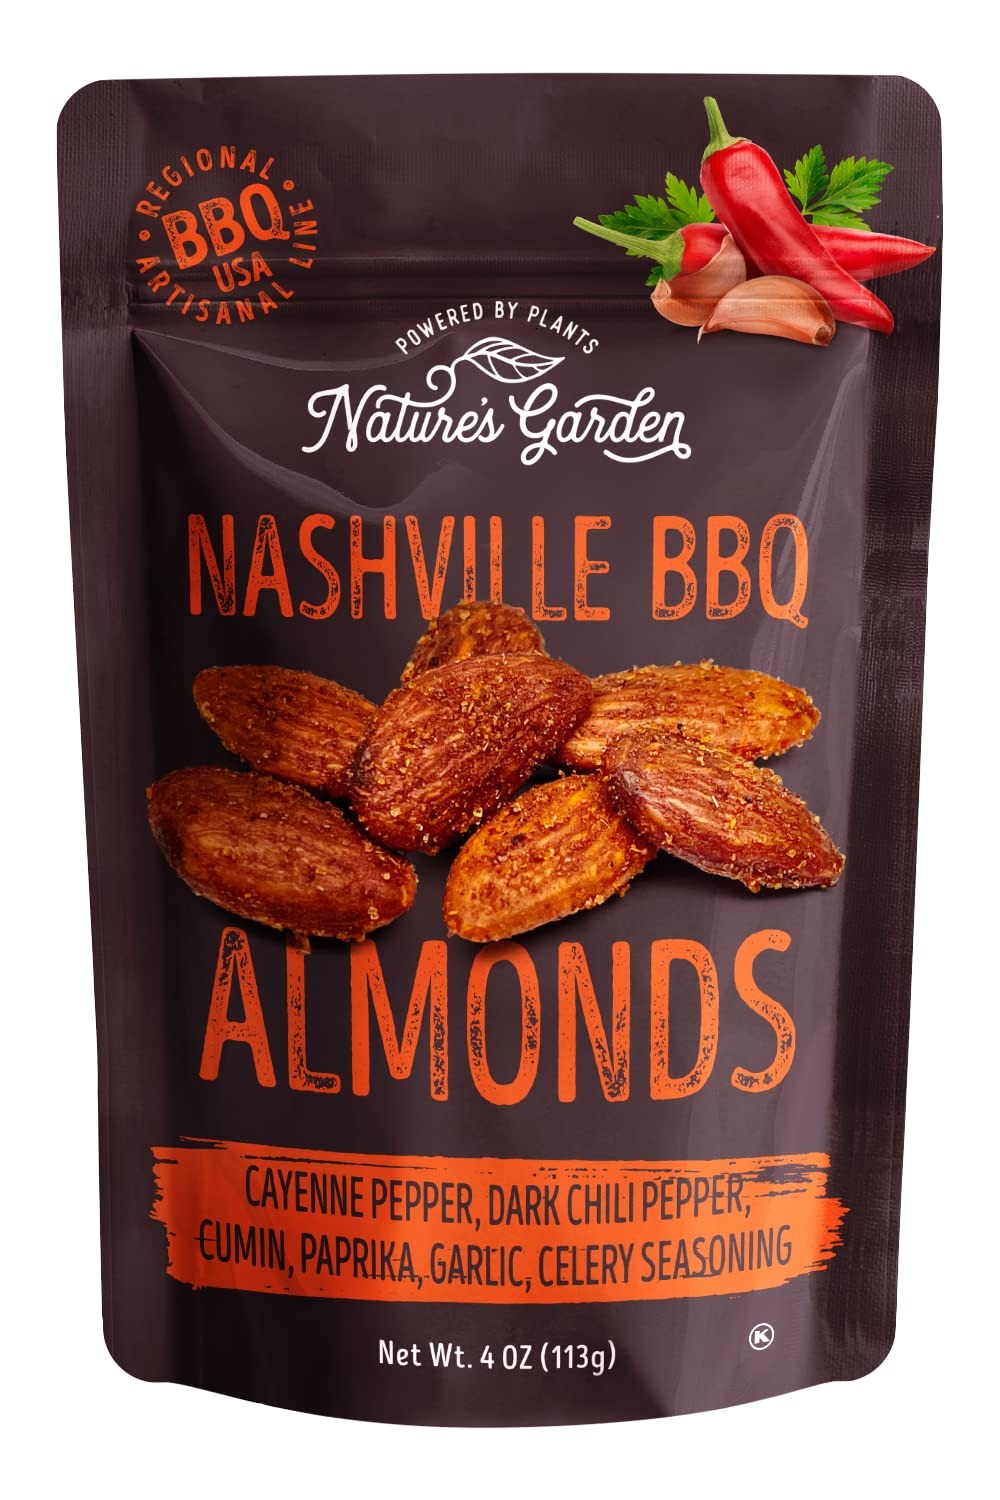
Item Name: Nature's Garden Nashville BBQ Almonds, 4 oz (Pack of 6) - Spicy Snacks, Flavored Nuts Snack Pack, Seasoned Bulk Almonds, Gluten Free Almonds, Healthy Snacks for Adults
Bullet Point 1: FLAVOR EXPLOSION - Using the finest blends of herbs and top shelf spices, our Nashville BBQ Almonds promise a burst of fresh, decadent goodness in every bite. No artificial flavors. All natural. All delicious.
Bullet Point 2: REAL INGREDIENTS - All Nature’s Garden products, including our artisanal nuts, are made with all natural and fresh nuts of the highest quality. Rest assured knowing you’re buying the absolute finest snacks for you and your family.
Bullet Point 3: JUST THE GOOD GOOD - Our artisanal nuts are seasoned with real spices crafted by our team of quality flavor enthusiasts. You won’t find any artificial flavors or ingredients in our spices. It’s all about premium quality that looks as good as it tastes.
Bullet Point 4: SNACK ON THE MOVE - These artisanal nuts are for moving and grooving! Conveniently packaged in 4 oz (128g) snack packs with 6 packs in the box, toss a pack in your purse, lunch box, or hiking bag, and get moving!
Bullet Point 5: COMPROMISE FREE - Tasty treats and healthy snacks typically don’t belong in the same sentence, but at Nature’s Garden we challenge that concept! Our Nashville BBQ Almonds are an indulgent treat you can feel good about.
Product Description: <p>Did someone say BBQ? Dive into the famous flavor of Music City’s culinary scene with Nature’s Garden Nashville BBQ Almonds – your new favorite savvy snack that’s jam-packed with the sensational spiciness of Nashville.<p>Made with the freshest spices, our dry-rub seasoning has a rich, smoky taste that’ll have you moving, grooving, and doing the boot-scootin’ boogie. This signature blend of smoked paprika, garlic, oregano, cayenne, and black pepper seasoning, generously coating our crunchy almonds makes for an unforgettable treat that’s healthy yet totally indulgent.<p>Almonds are one of the healthiest, highest-protein nuts you can snack – also loaded with fiber, which is essential to maintain regularity and healthy digestion. The healthy fats in almonds combined with their high protein content means staying fuller for longer, and keeping your blood sugar levels regulated. What’s more, almonds have been known to improve cholesterol levels and decrease inflammation in the body. This heart-healthy nut is jam-packed with health benefits – combine that with our original Nashville BBQ seasoning and you’ve got one powerful snack!<p>These 4 oz snack packs are the perfect pairing for snacking on the go – and turning any place into a dance floor to stomp your feet and swing your partner ‘round and ‘round! We guarantee you’ll be licking your fingers long after the snack pack is empty. Get your hands on Nature’s Garden Nashville BBQ Almonds now.<p>
Value: 24.0
Unit: Ounce

Price: 21.99